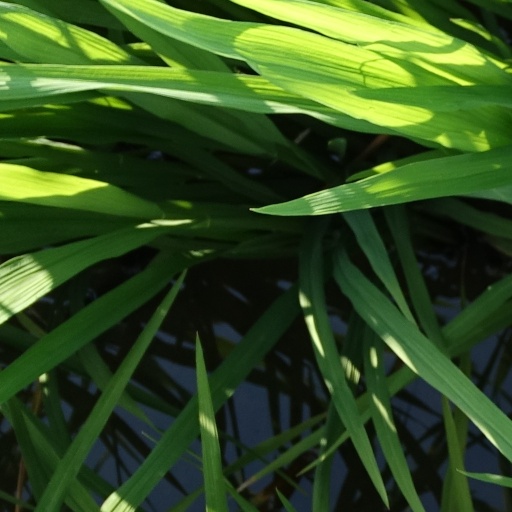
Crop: rice